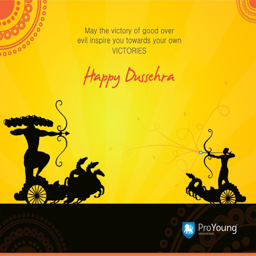
may the victory of good over evil inspire you towards your own victories